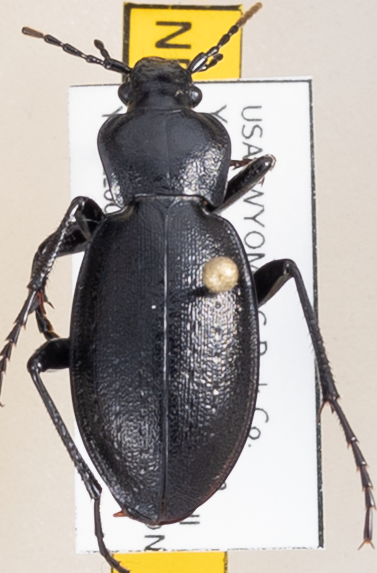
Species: Carabus taedatus agassii
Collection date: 2023-08-16
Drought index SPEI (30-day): -0.114
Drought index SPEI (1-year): -0.058
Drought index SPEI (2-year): -0.18